Clan Davidson

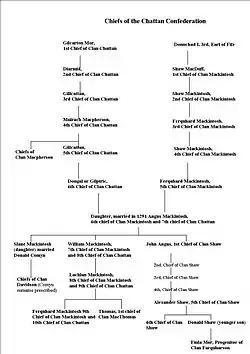
Tree showing the shared ancestry of the related chiefs of the Chattan Confederation. (click to enlarge).

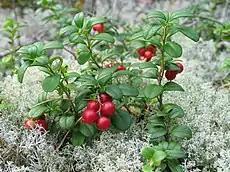
Red Whortleberry one of the plant badges of Clan Davidson. The other being Boxwood.

The Clan Davidson or "Clan Dhai" are recorded as being wiped out as a fighting force in 1370 at the Battle of Invernahavon, which was fought between the Chattan Confederation and the Clan Cameron. There was a dispute between the Davidsons and another clan of the Chattan Confederation, the Clan Macpherson, over who would command the right wing in the battle. The Mackintoshes, chiefs of the confederation supported the Davidsons and as a result the Macphersons left the field. The Clan Cameron took advantage of this situation and the Davidsons were virtually destroyed. However the Macphersons did eventually join the battle and the Camerons were defeated.